Casualties of the 2010 Haiti earthquake

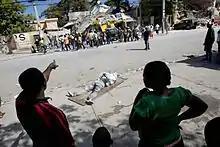
Haitians look at a body pulled out from the rubble of a school that collapsed after the earthquake that rocked Port-au-Prince on 12 January.

Various Catholic religious institutes reported the deaths and injury of dozens of clergy members and the destruction and damage of churches, religious schools and offices. Among the more seriously affected was the Salesian religious institute, which stated that as many as 500 students and staff were killed in the collapse of the buildings and schools operated by the institute in Haiti. Those killed included Brother Hubert Sanon, the first Haitian Salesian, and 250 schoolchildren and some 200 young women studying in the schools. Protestant groups also reported casualties, the US-based Southern Baptist International Mission Board, which announced the death of Bienne Lamerique, pastor of the Siloam Baptist Church in Port-au-Prince.